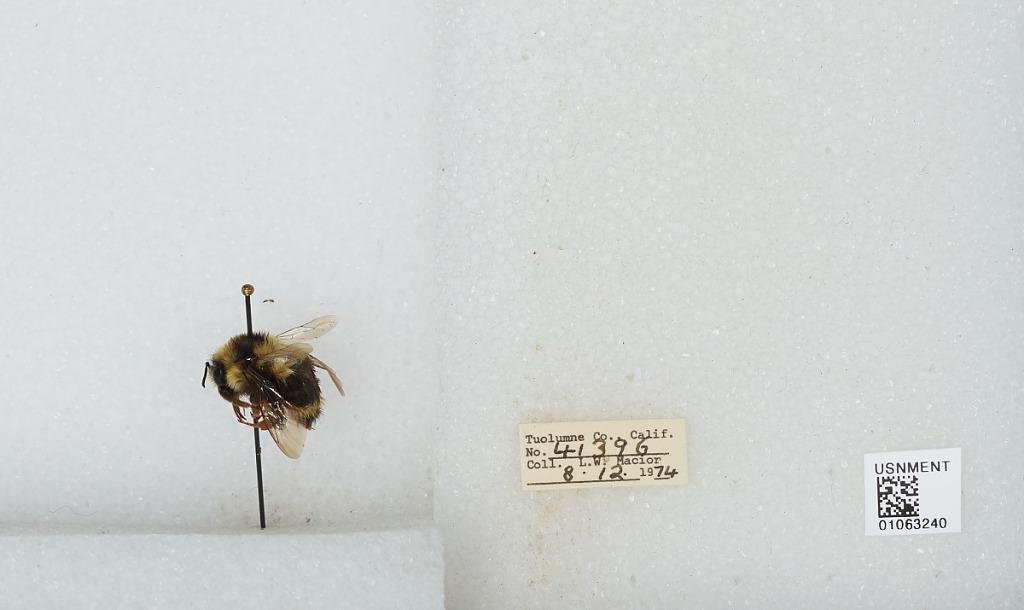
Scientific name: Bombus bifarius nearcticus
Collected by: L. Macior
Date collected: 1974-8-12
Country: United States
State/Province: California
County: Tuolumne
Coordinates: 38.02, -119.93